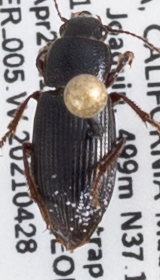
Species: Dicheirus piceus
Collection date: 2021-04-28
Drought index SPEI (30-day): -1.85
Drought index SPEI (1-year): -1.69
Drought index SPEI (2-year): -1.69